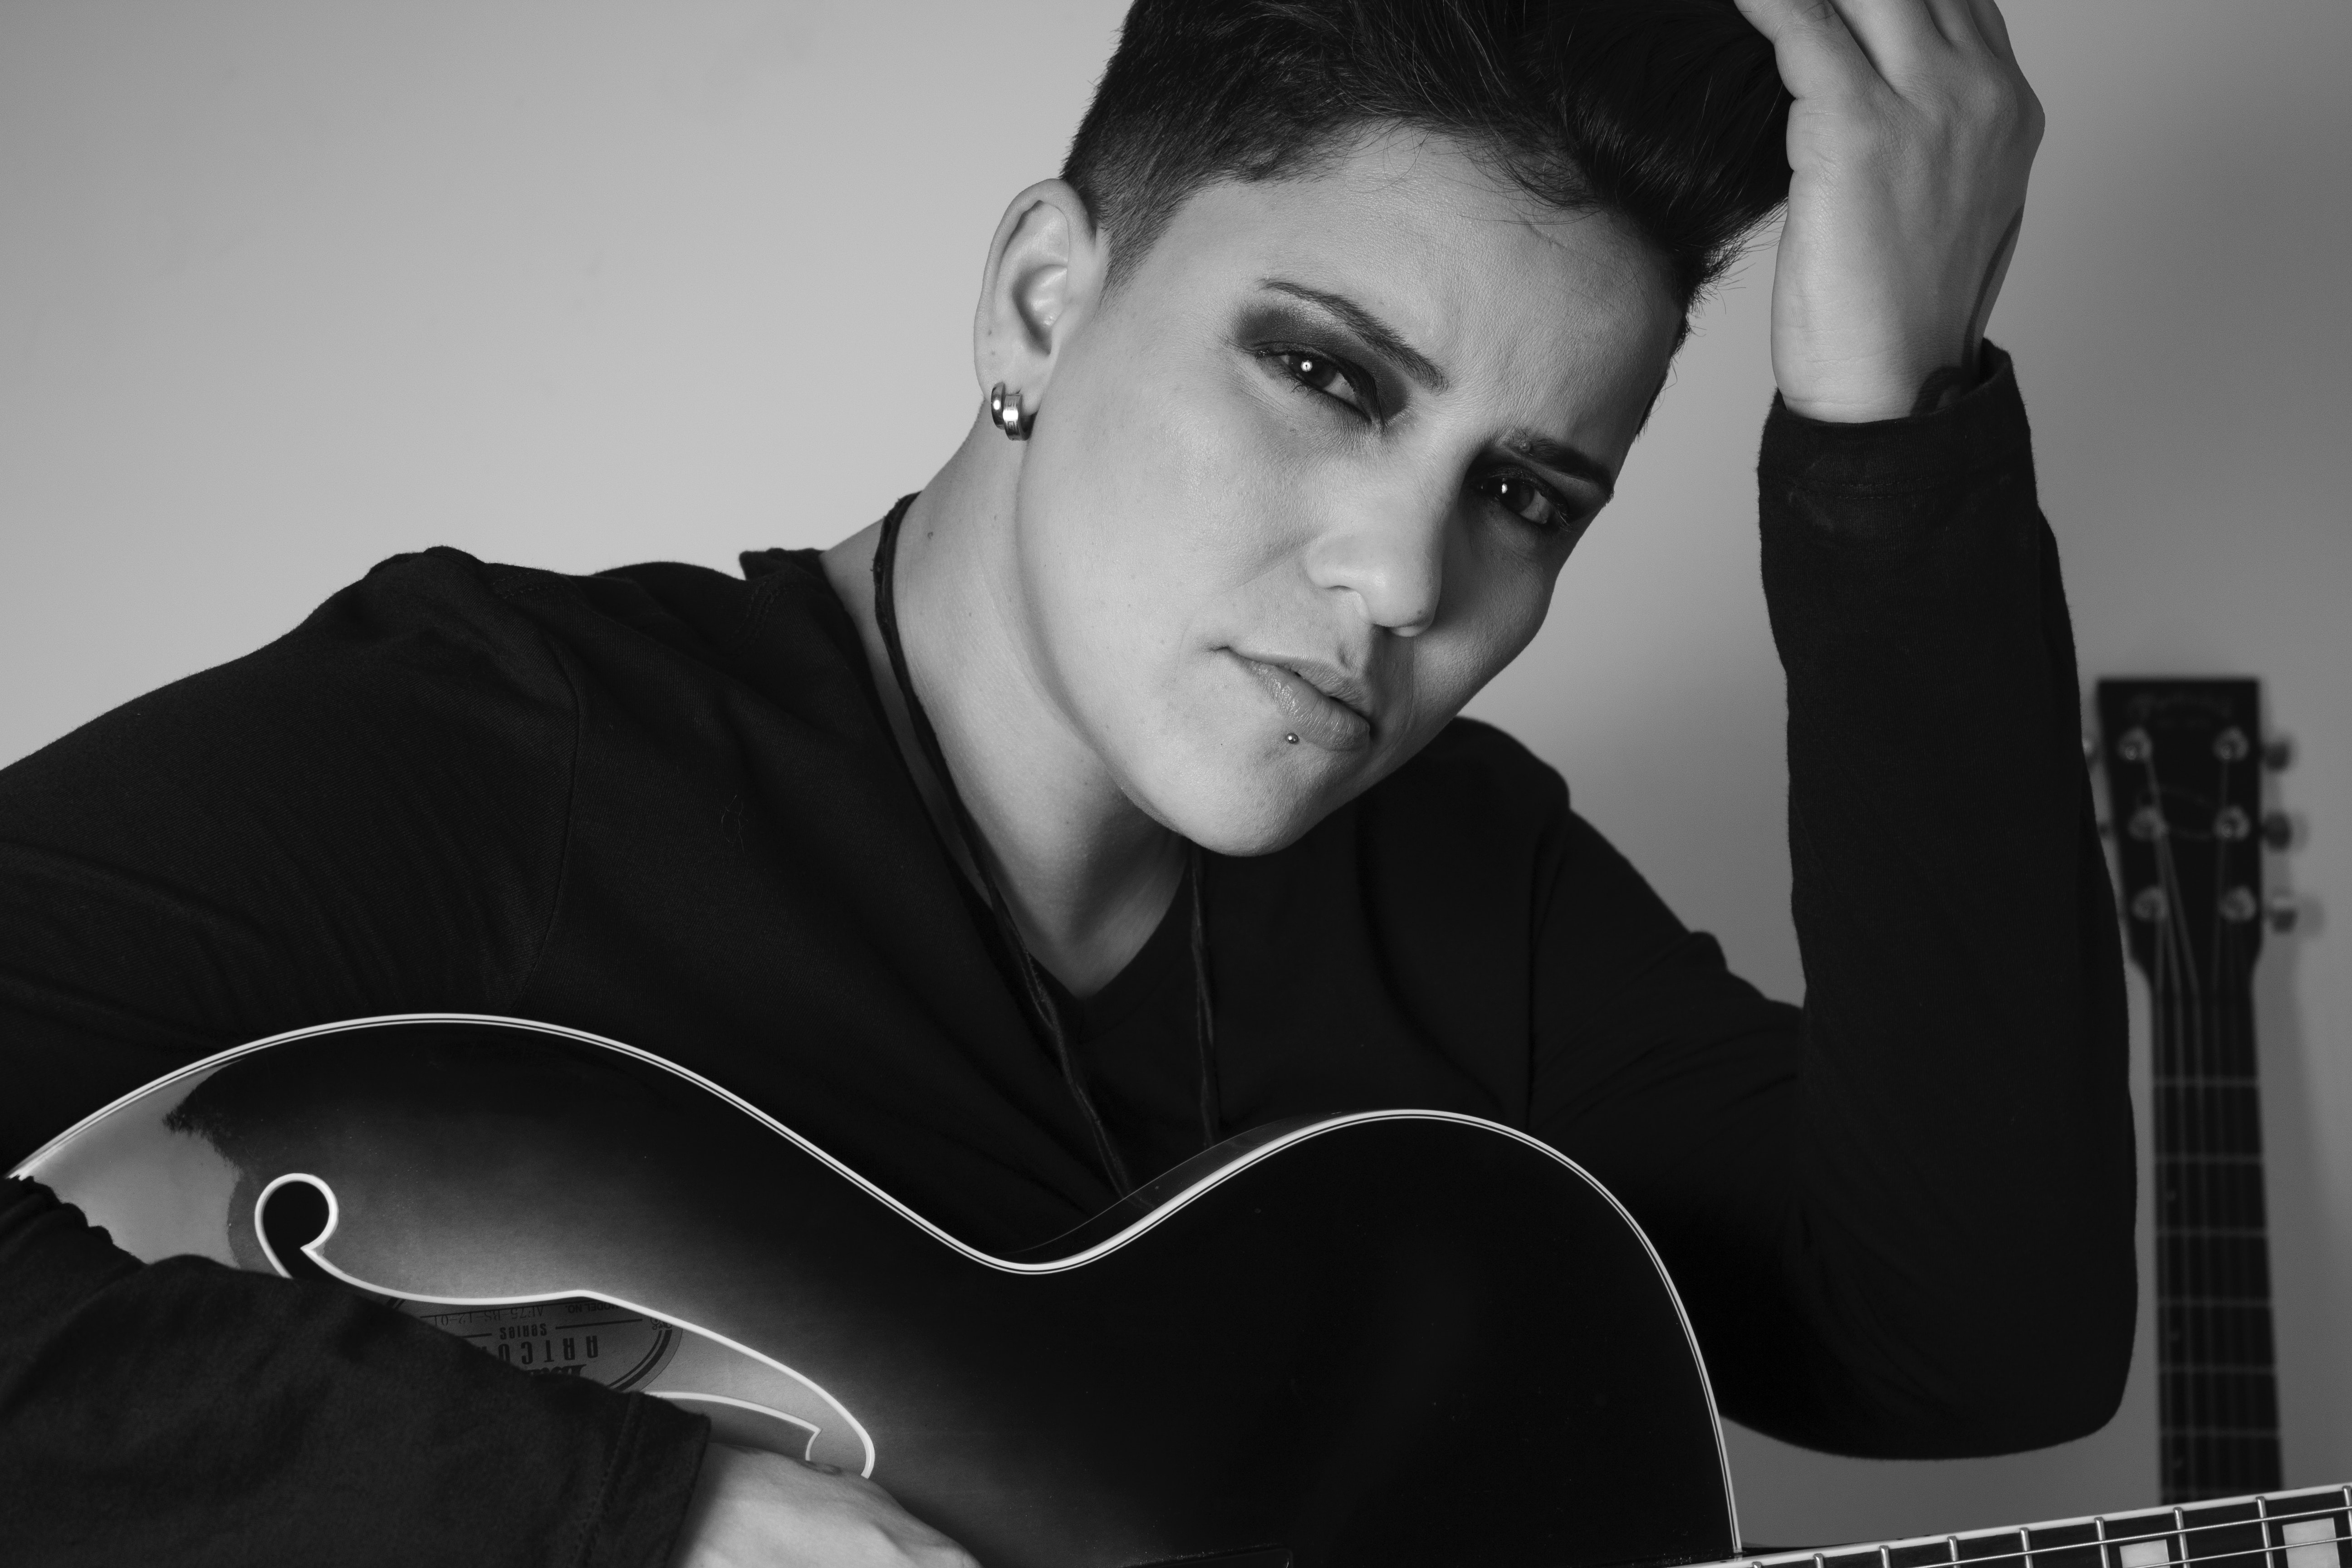
white, black, guitar, acoustic guitar, jazz guitarist, plucked string instruments, black and white, music, string instrument, musician, guitarist, photography, forehead, arm, musical instrument, eye, musical instrument accessory, ear, neck, monochrome photography, elbow, portrait photography, photo shoot, monochrome, sitting, style, string instrument accessory, electric guitar, bassist